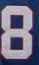
Number: 8